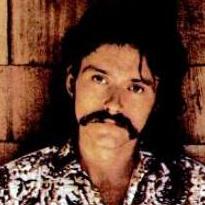
Age: 31